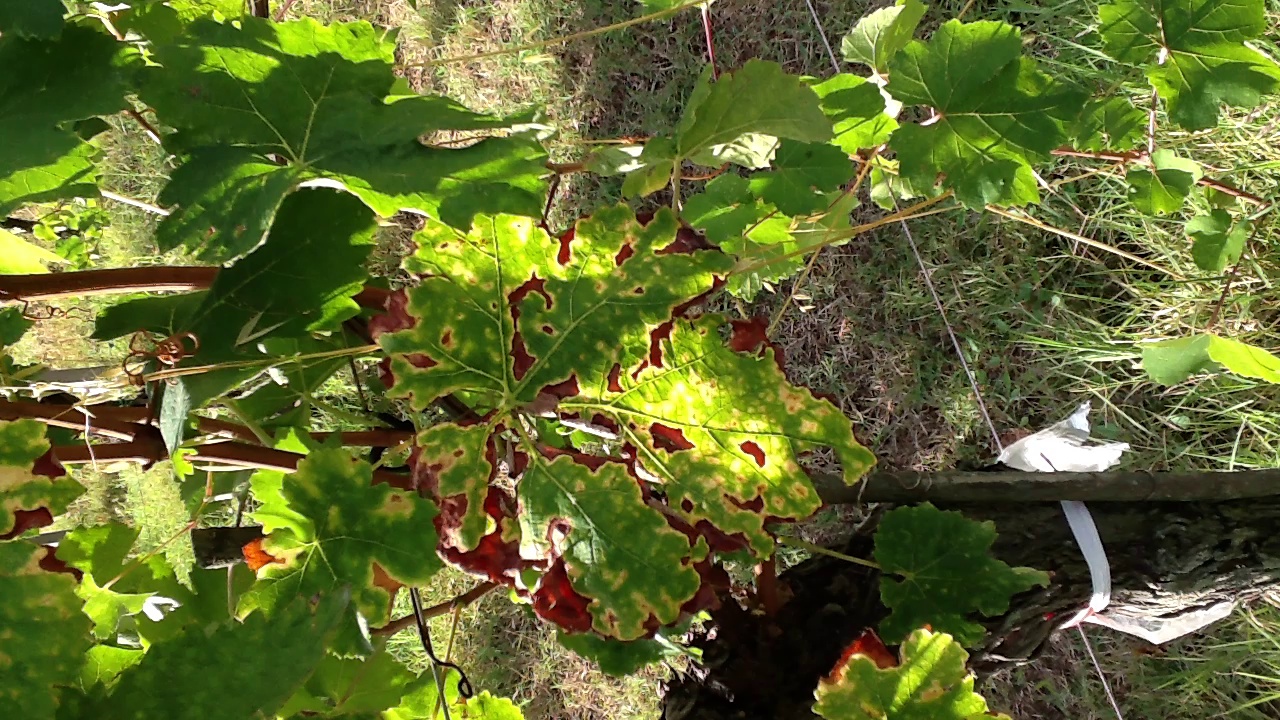
Label: esca